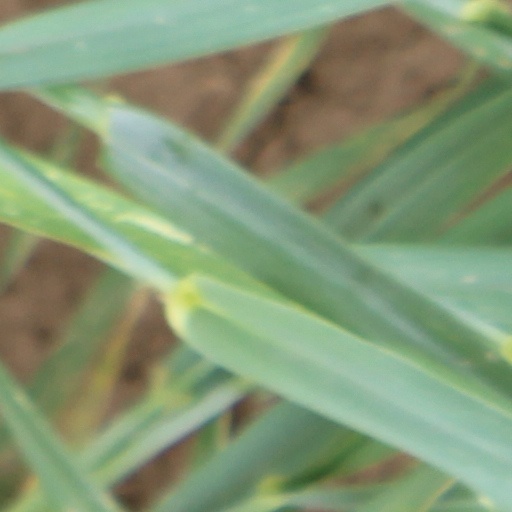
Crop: wheat